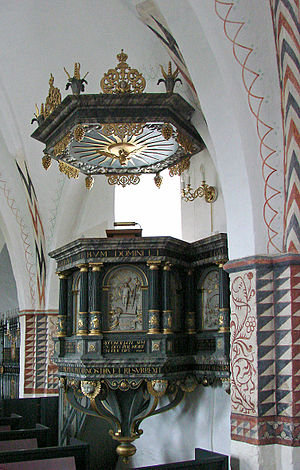
Østbirk Kirke
Prædikestolen
Prædikestol da: Østbirk Kirke ligger i Voer Herred i det tidligere Skanderborg Amt i Østjylland. Kirken hørte i middelalderen under Voer Kloster men præges nu af tilhørsforholdet til slægten Skram på Urup.
Østbirk Kirke ligger i Voer Herred i det tidligere Skanderborg Amt i Østjylland, beliggende 15 kilometer sydvest for Skanderborg.